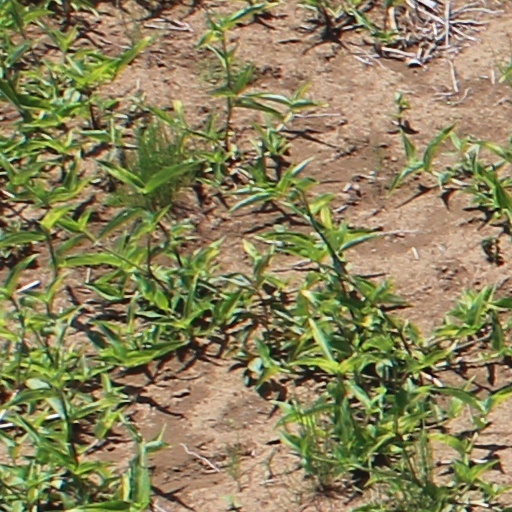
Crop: wheat